LRBA deficiency

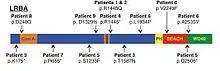
LRBA domain structures. Shown are the LRBA mutations of nine patients.

LRBA deficiency is caused by biallelic loss-of-function mutations in the gene "LRBA". LRBA maps to human chromosome 4q31.3, has 58 exons, and encodes for one of the largest intracellular proteins, LRBA. The LRBA protein belongs to a distinct sub-family of proteins characterized by a “beige and CHS”, or BEACH, domain followed by repeated WD40 domains at the carboxy terminus. These related BEACH-containing proteins have been found to regulate trafficking of intracellular vesicles. These loss-of-function LRBA mutations decrease or eradicate LRBA protein in patients with this disorder.